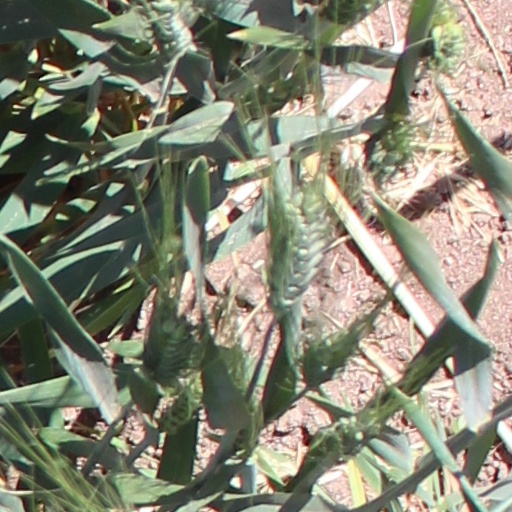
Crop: wheat